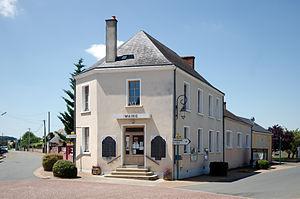
Mairie de Saint-Michel-de-Chavaignes, Sarthe.
Saint-Michel-de-Chavaignes est une commune française, située dans le département de la Sarthe en région Pays de la Loire, peuplée de 737 habitants.